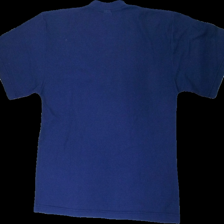
View: back
Type: Top
Category: Men
Brand: Nike
Colors: Blue, Yellow
Material: 61% polyester 39% cotton
Pattern: Logo print
Cut: Regular
Season: All
Holes: Major
Damage: hål armhåla
Damage location: middle left
Damage 2 location: top left
Damage 3 location: bottom right
Price range: <50
Recommended usage: Export
Description: blå pike med logga fram, hål i armhåla